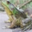
Label: frog